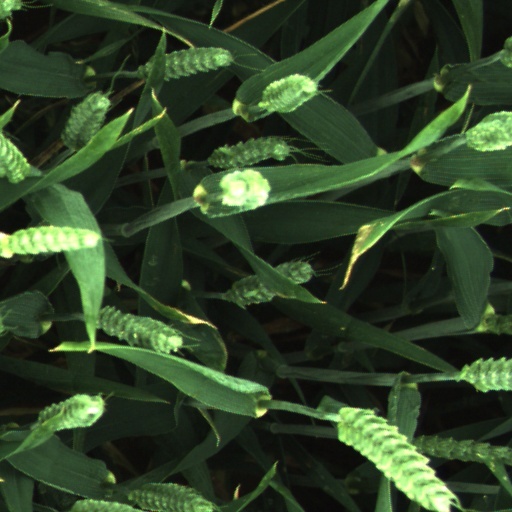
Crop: wheat